Black billionaires

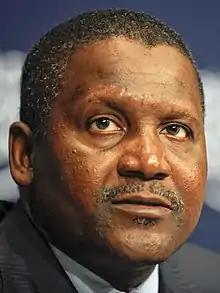
The richest black person, Aliko Dangote, at the World Economic Forum, 2011

Black billionaires are individuals who are of predominantly African ancestry with a net worth of at least US$1 billion.